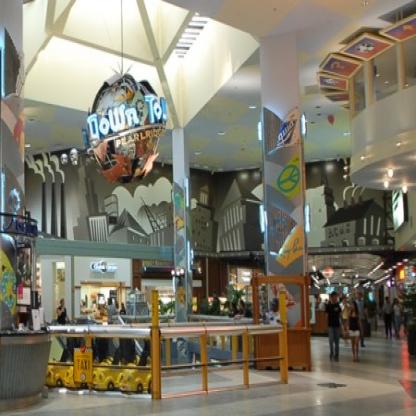
Scene: Indoor